Bob Barlow

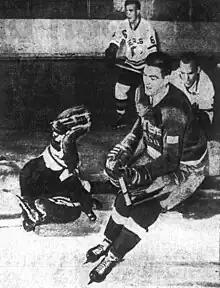
Barlow (right, foreground) as a member of the Seattle Totems during a game on 13 March 1963.

Robert George Barlow (born June 17, 1935) is a Canadian retired professional ice hockey player. He played 77 games in the National Hockey League with the Minnesota North Stars between 1969 and 1970, and 51 games in the World Hockey Association between 1974 and 1975. The rest of his career, which lasted from 1955 to 1976, was spent in various minor leagues.